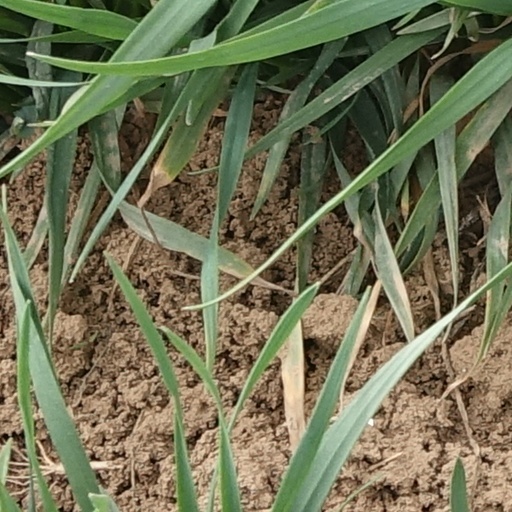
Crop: wheat